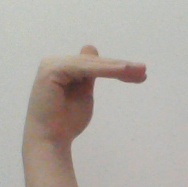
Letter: khaa